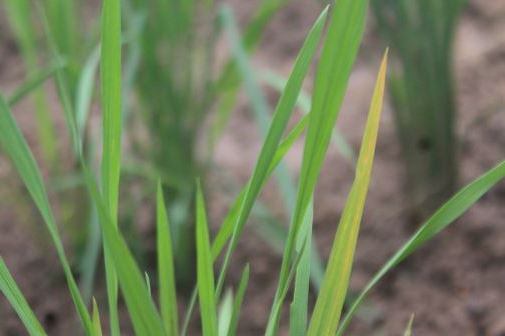
Disease: Tungro